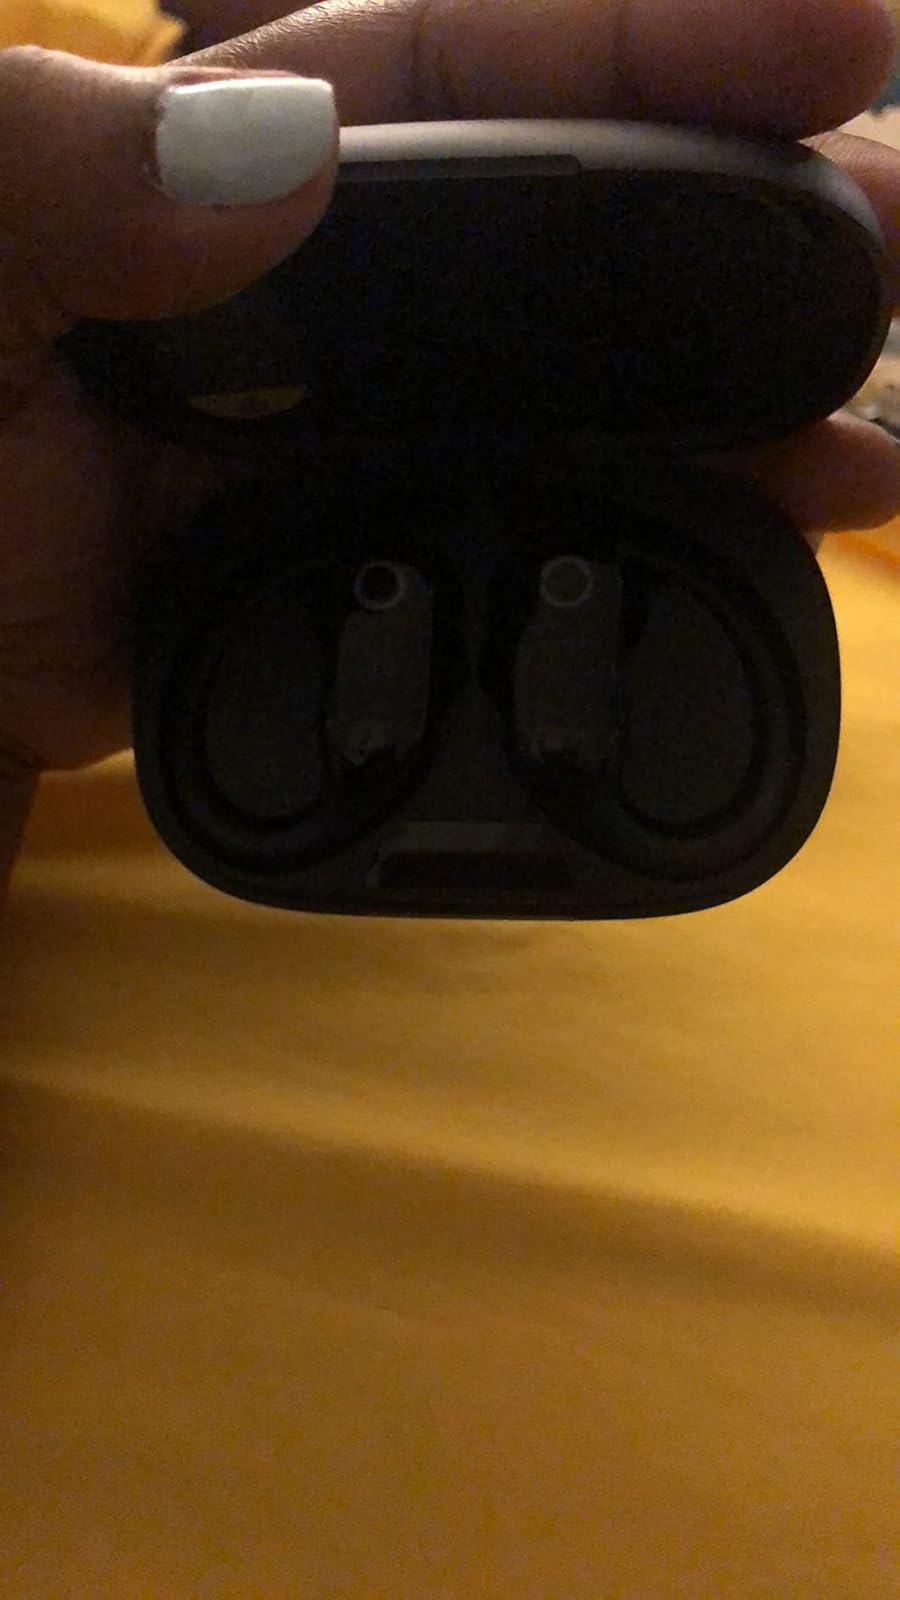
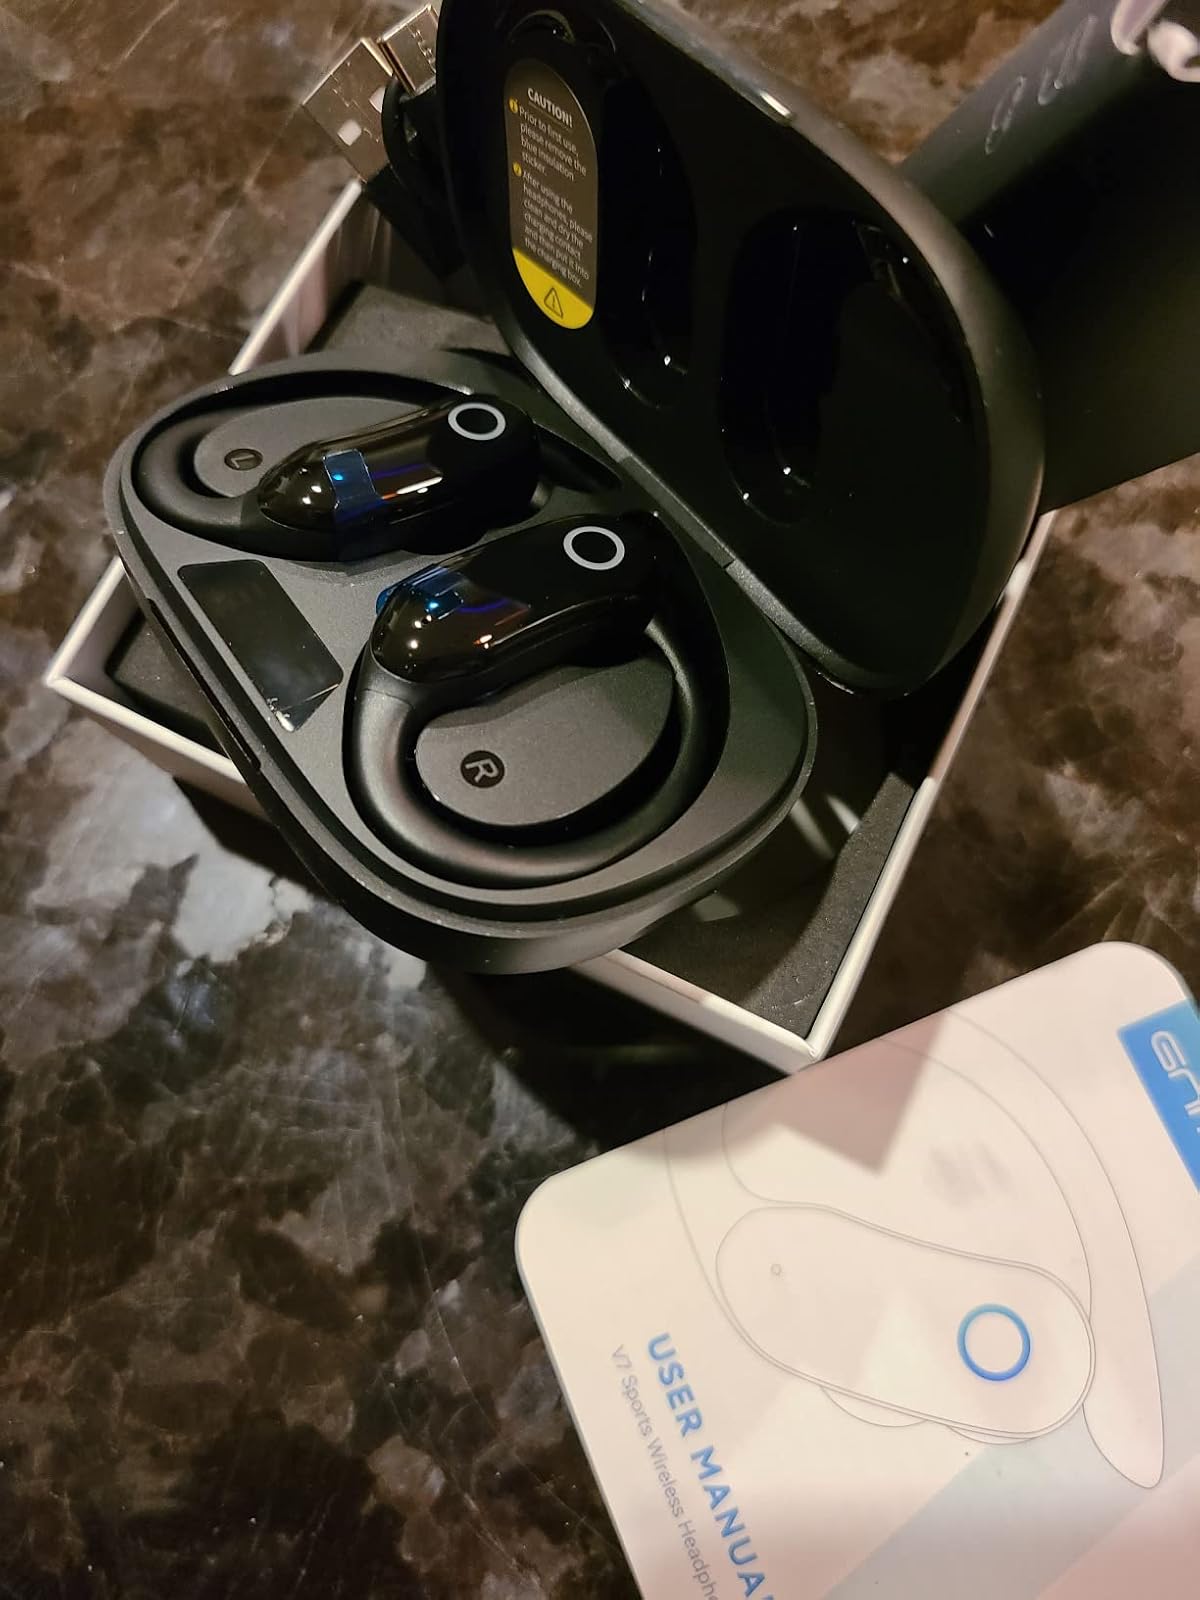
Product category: earbuds
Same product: yes